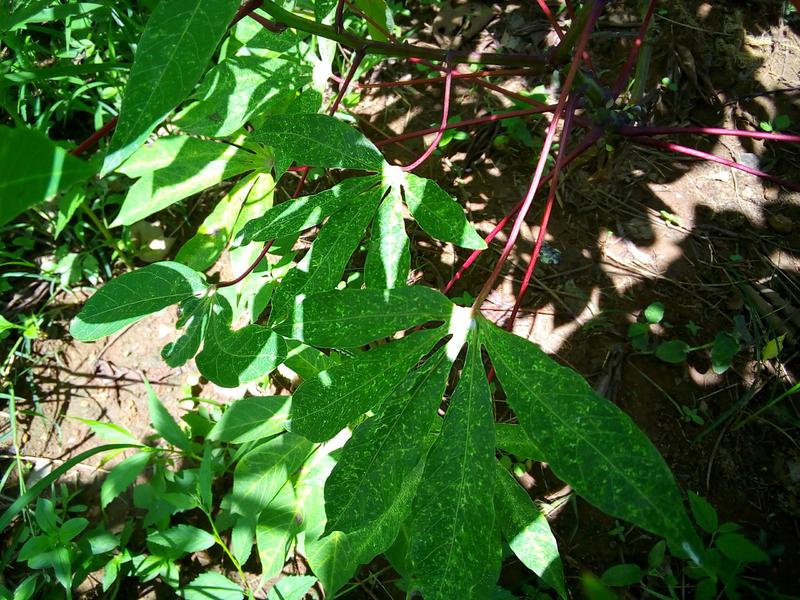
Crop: cassava
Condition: green_mottle